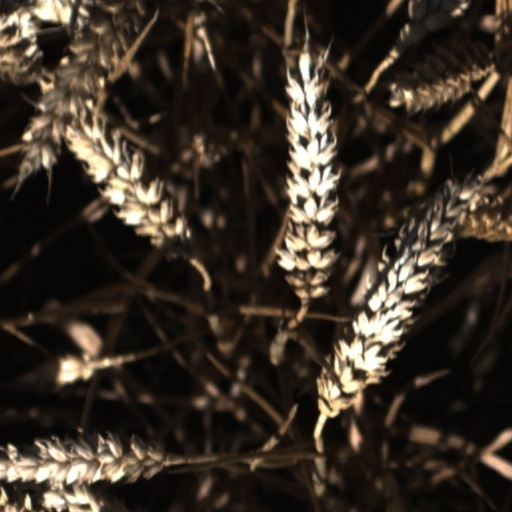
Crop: wheat